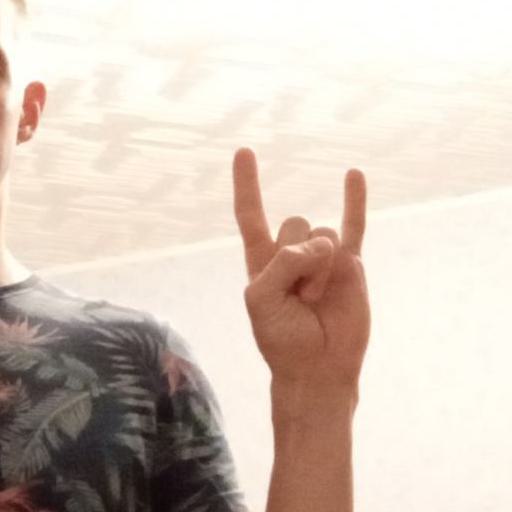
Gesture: rock